List of county routes in Suffolk County, New York (51–75)

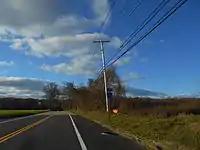
CR 59 near Stephen Hands Path

The route begins at Sound Avenue in Wading River, with Hulse Landing Road continuing south from the intersection. The road passes by a Wading River Fire Department depot and several businesses within the housing it passes through.